La Luna Roja

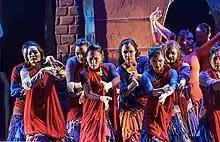
The cursed sisters dance (La Luna Roja 2017)

La Luna Roja was finally presented in its entirety in November 2017. Together with Leo Rialp, who worked with Estrada on the ballet's 2012 production, Estrada decided to collaborate with Spanish flamenco artists for the full length version of the ballet. Invited to perform were flamenco guitarists Rubén Campos-Campos and Alejandro Alcaraz, percussionist José Cortes, and singer Sergio Gómez. Estrada also collaborated with Javier Martos, a renowned flamenco artist and a professor of the famed flamenco school Carmen de las Cuevas (Granada). Martos not only played La Luna Roja's main protagonist Jamil but choreographed several of the dances for the ballet.